Proteodes melographa

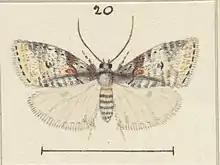
Illustration of "P. melographa" by George Hudson

The species can be found in alpine habitats at the limit of forest growth. The larvae of this moth feeds on native beech trees.